Macworld/iWorld

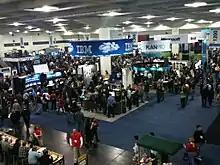
Macworld 2010

On March 30, 2009, IDG World Expo announced that the conference would be moving from January (during which it had taken place for 25 years) to February. They also said: